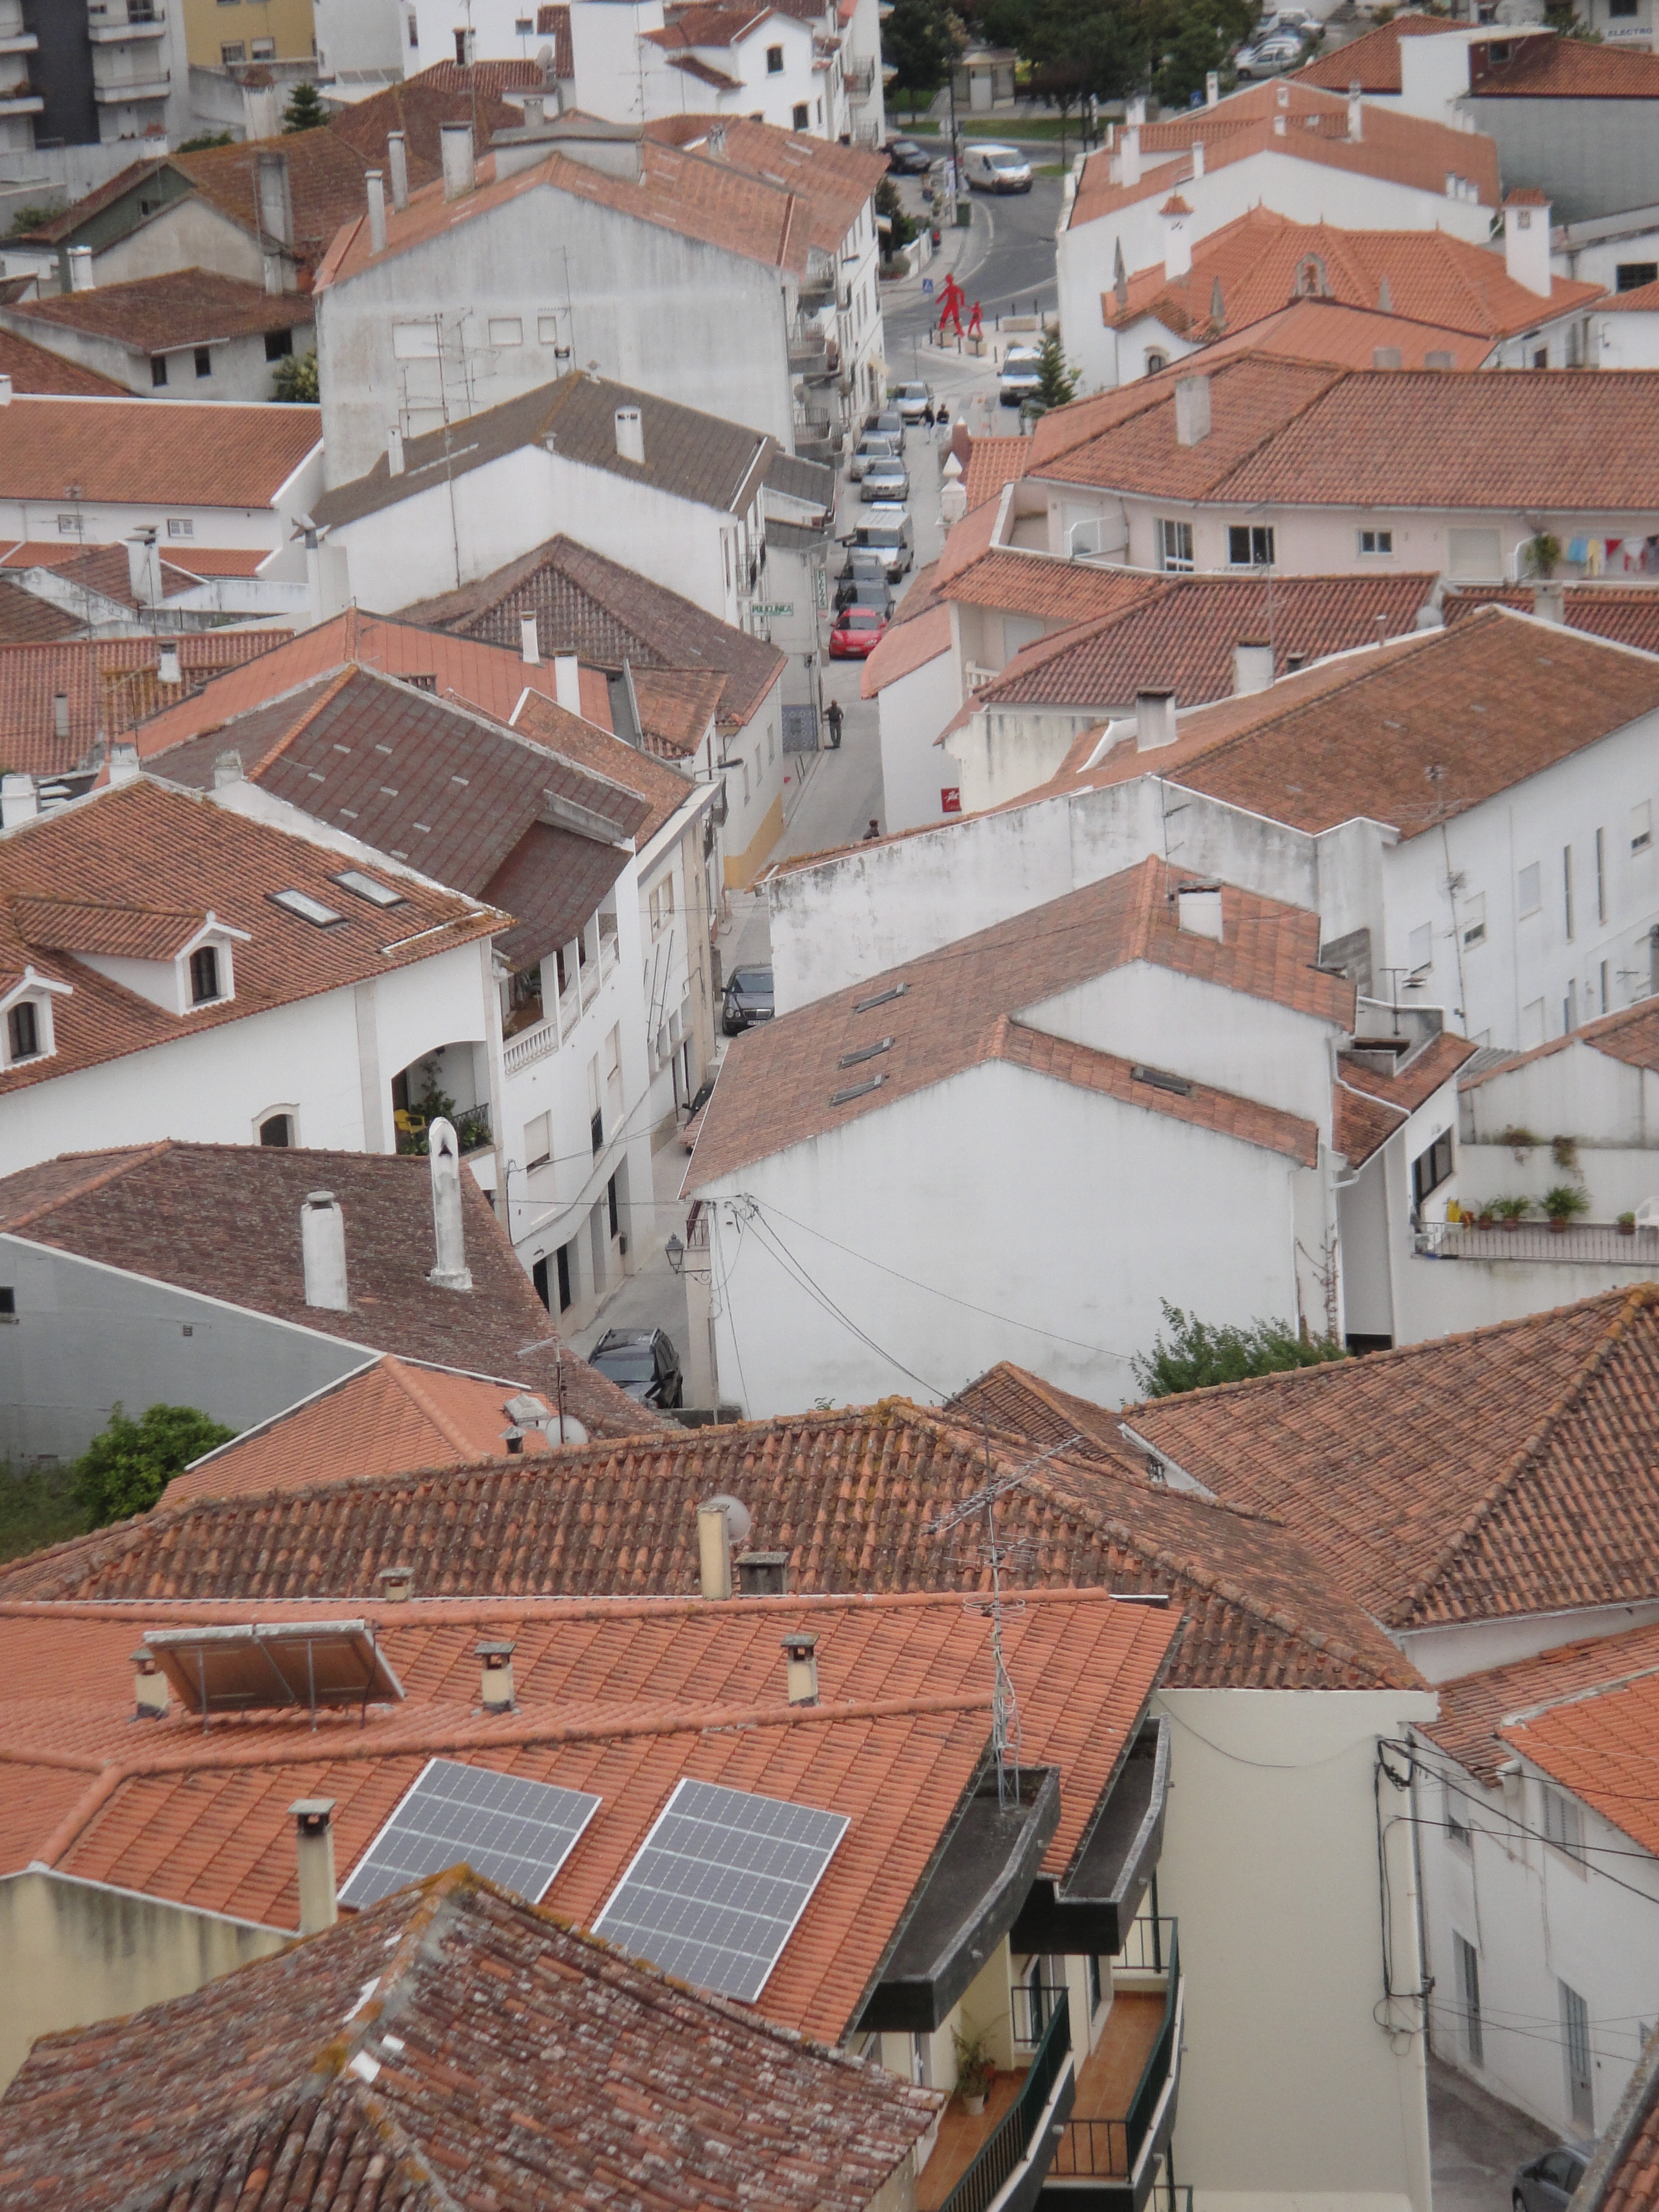
house, town, roof, facade, houses, portugal, roofs, neighbourhood, residential area, human settlement, outdoor structure